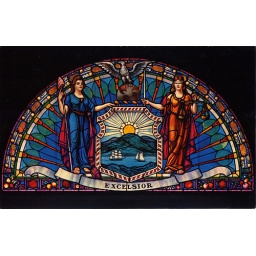
Stained glass window in the Assembly lobby of the New York State Capitol. Vintage, 3.5x5 in.